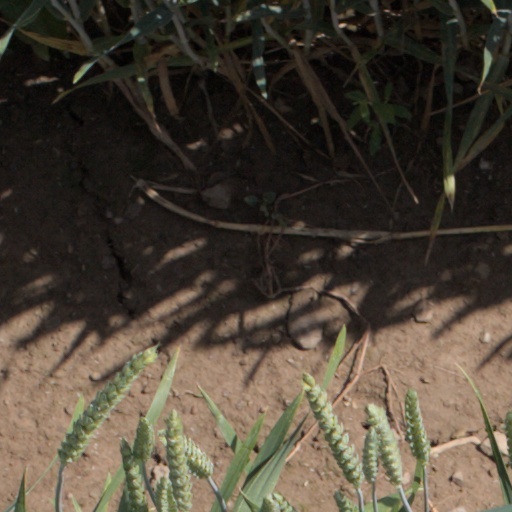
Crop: wheat